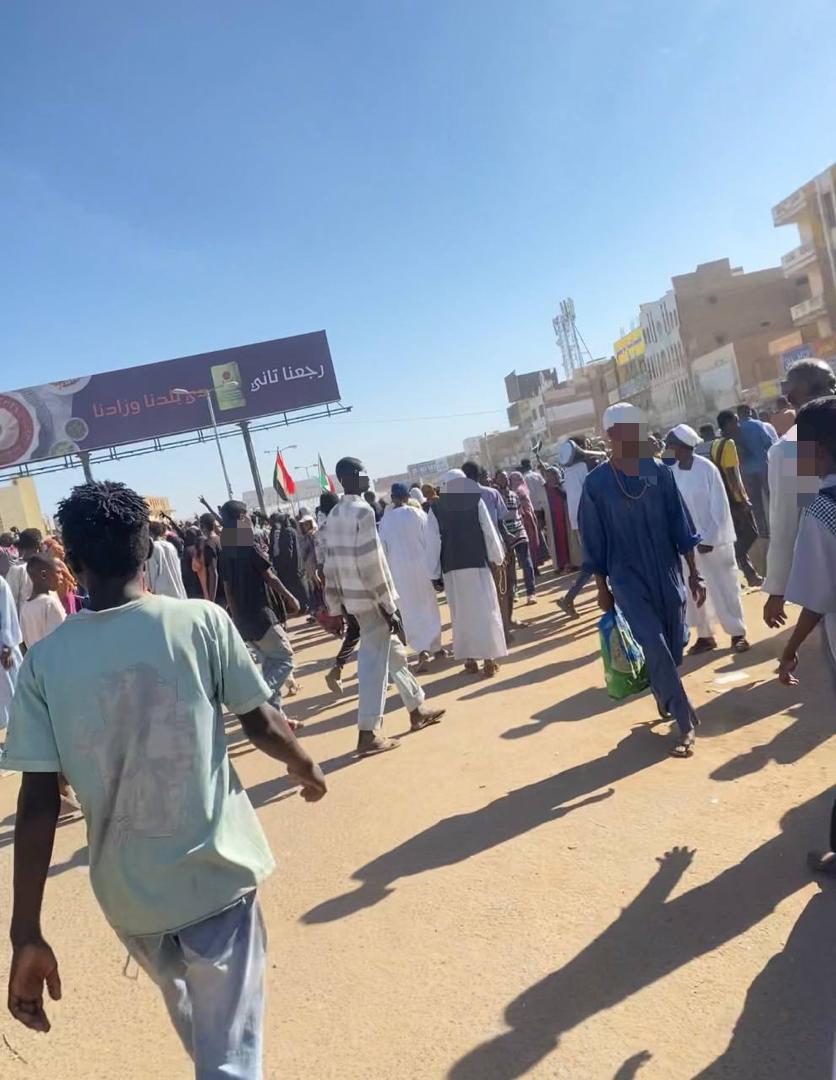
الوصف بالفصحى: أشخاص كثيرون يسيرون في الشارع
الوصف بالعامية السودانية: ناس كتيرة ماشة في الشارع
التصنيف: Urban & City Life